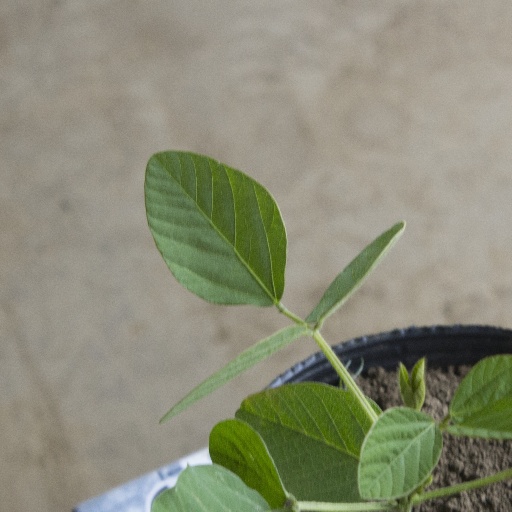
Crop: soybean